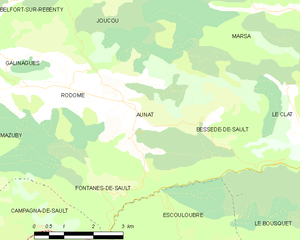
Carte des communes françaises: Aunat